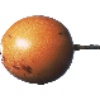
Label: Granadilla 1